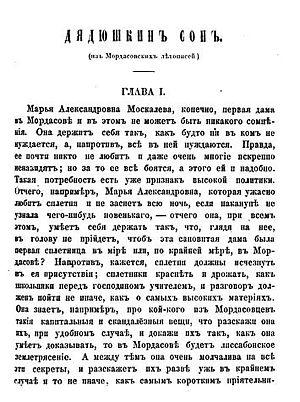
Le Rêve de l'oncle est un roman de l'écrivain russe Fiodor Dostoïevski paru en 1859.